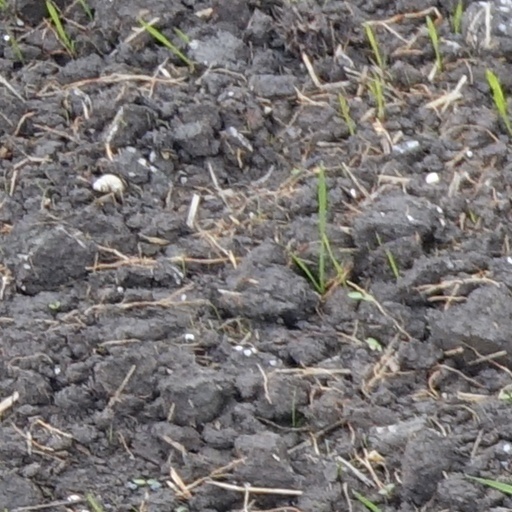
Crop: wheat